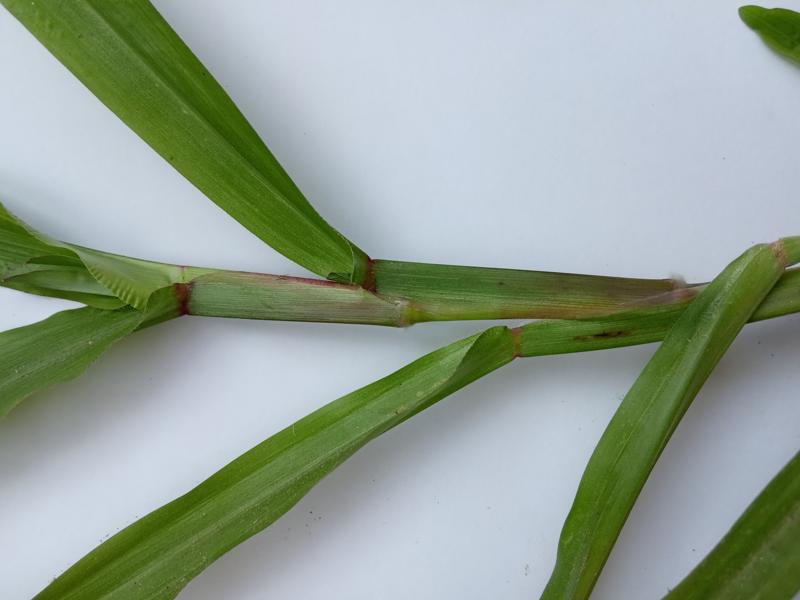
Weed species: Paspalum scrobiculatum